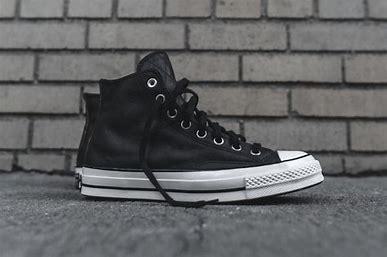
Brand: Converse
Model: Chuck Taylor All Star 1970S